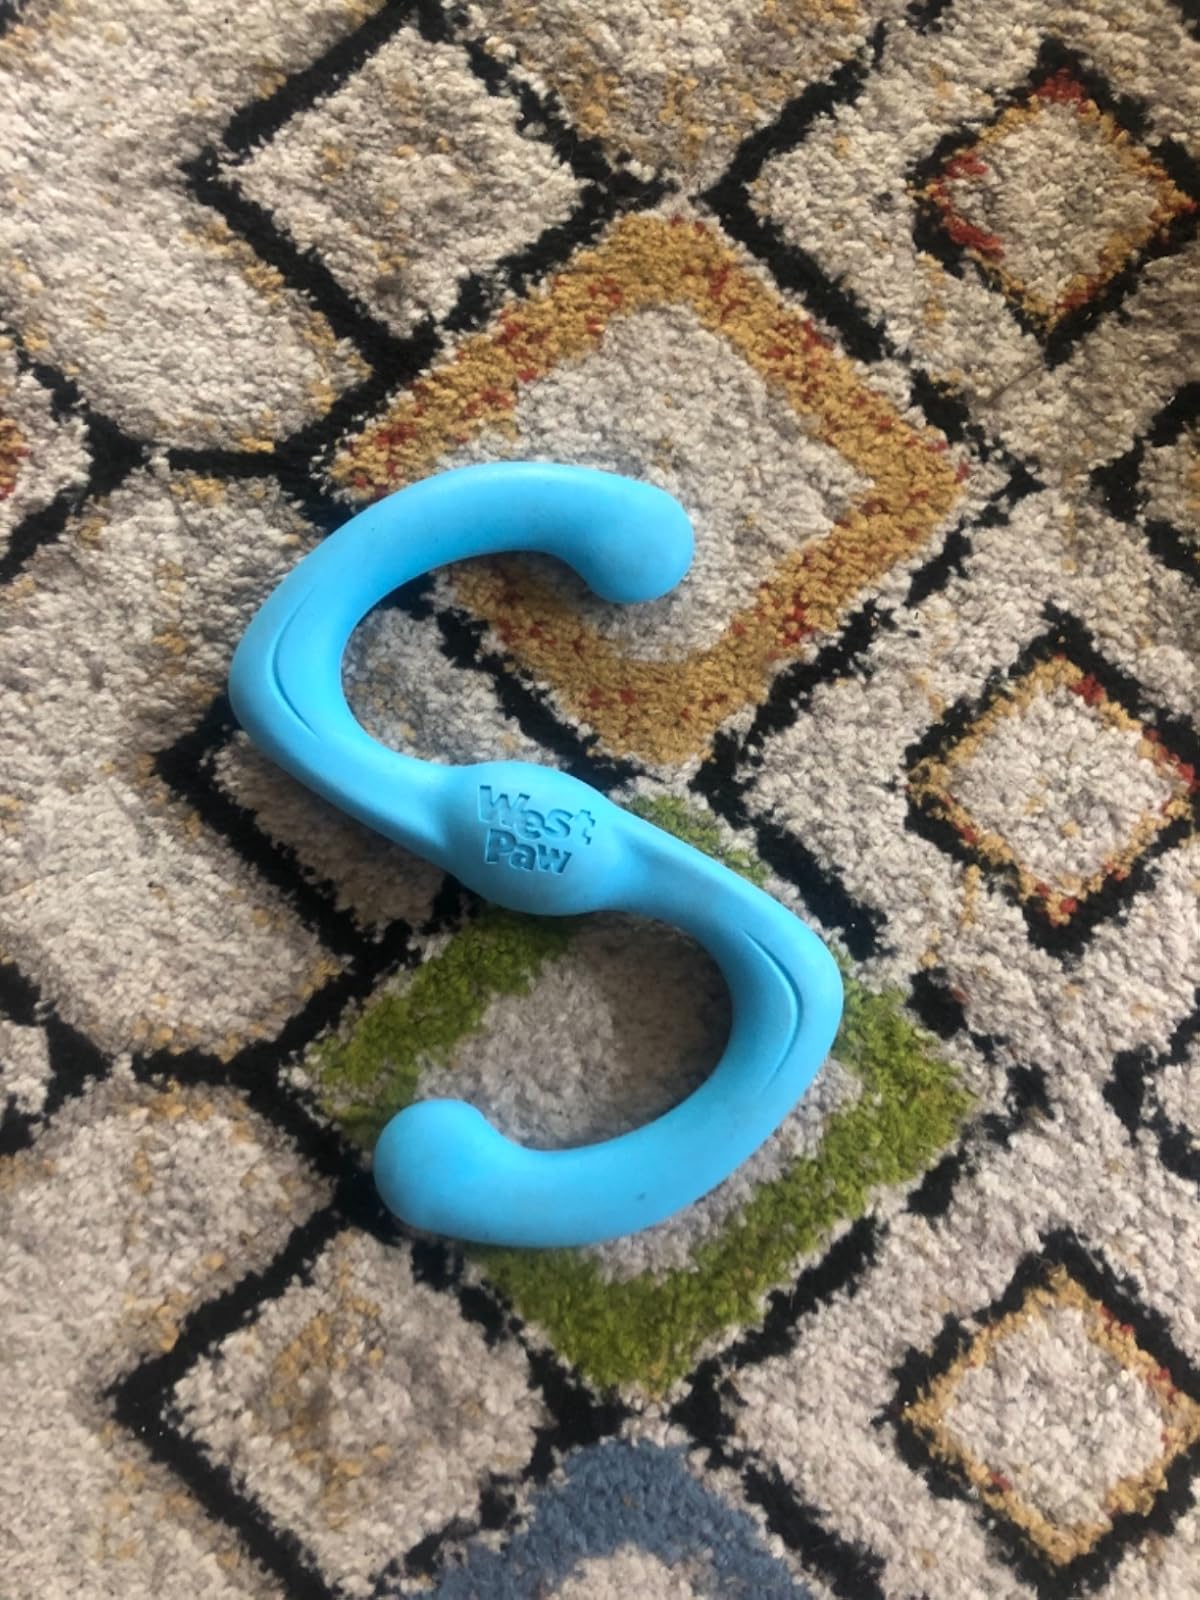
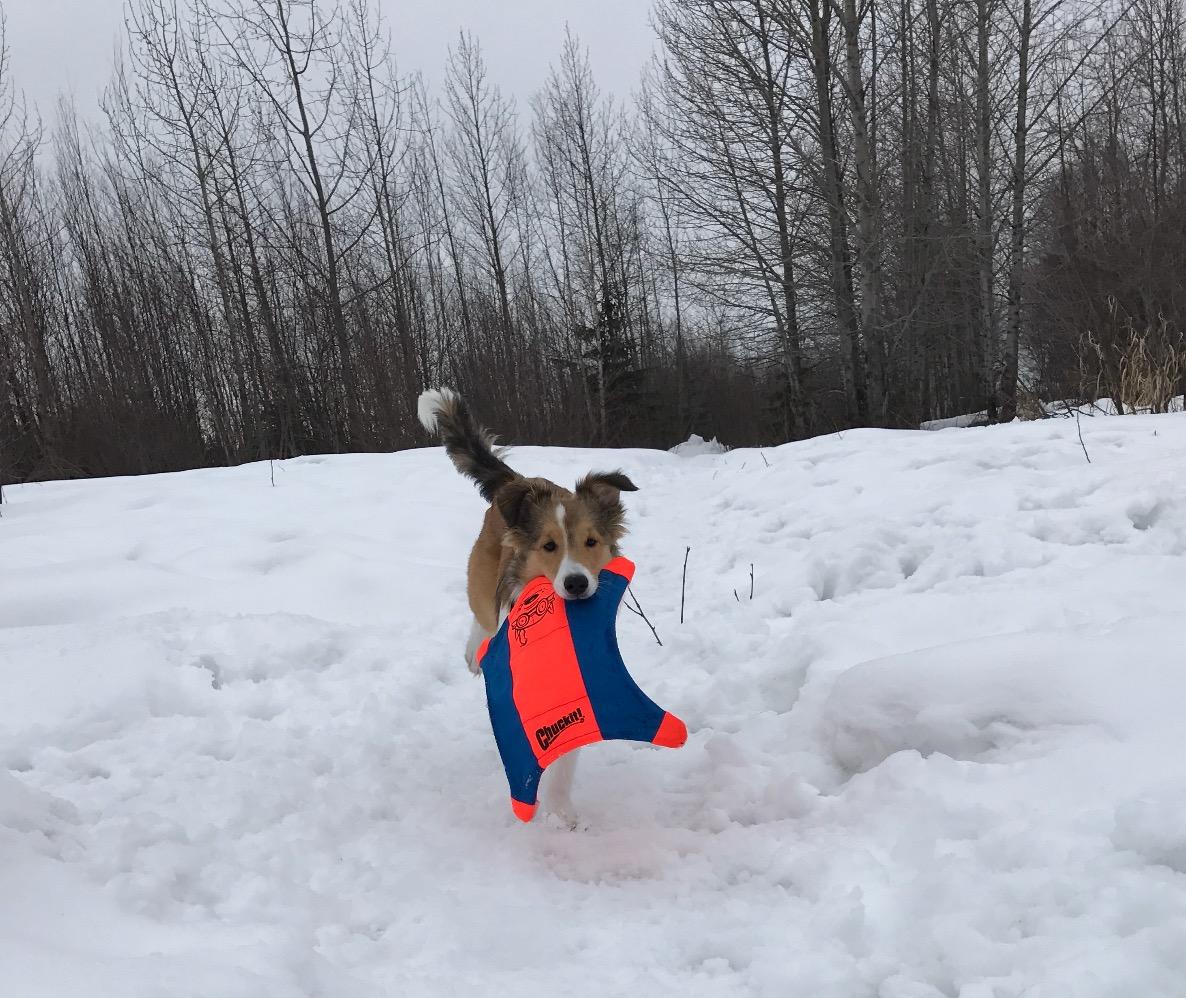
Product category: items_toy
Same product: no